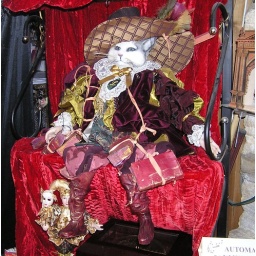
cat in the window